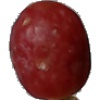
Label: Grape Pink 1